Raj Mohan Vohra

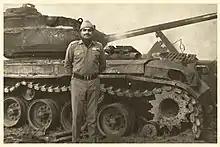
Vohra posing in front of a destroyed Pakistani Patton tank

As a lieutenant colonel, he commanded the 4 Horse in Shakargarh sector during the Indo-Pakistani War of 1971.